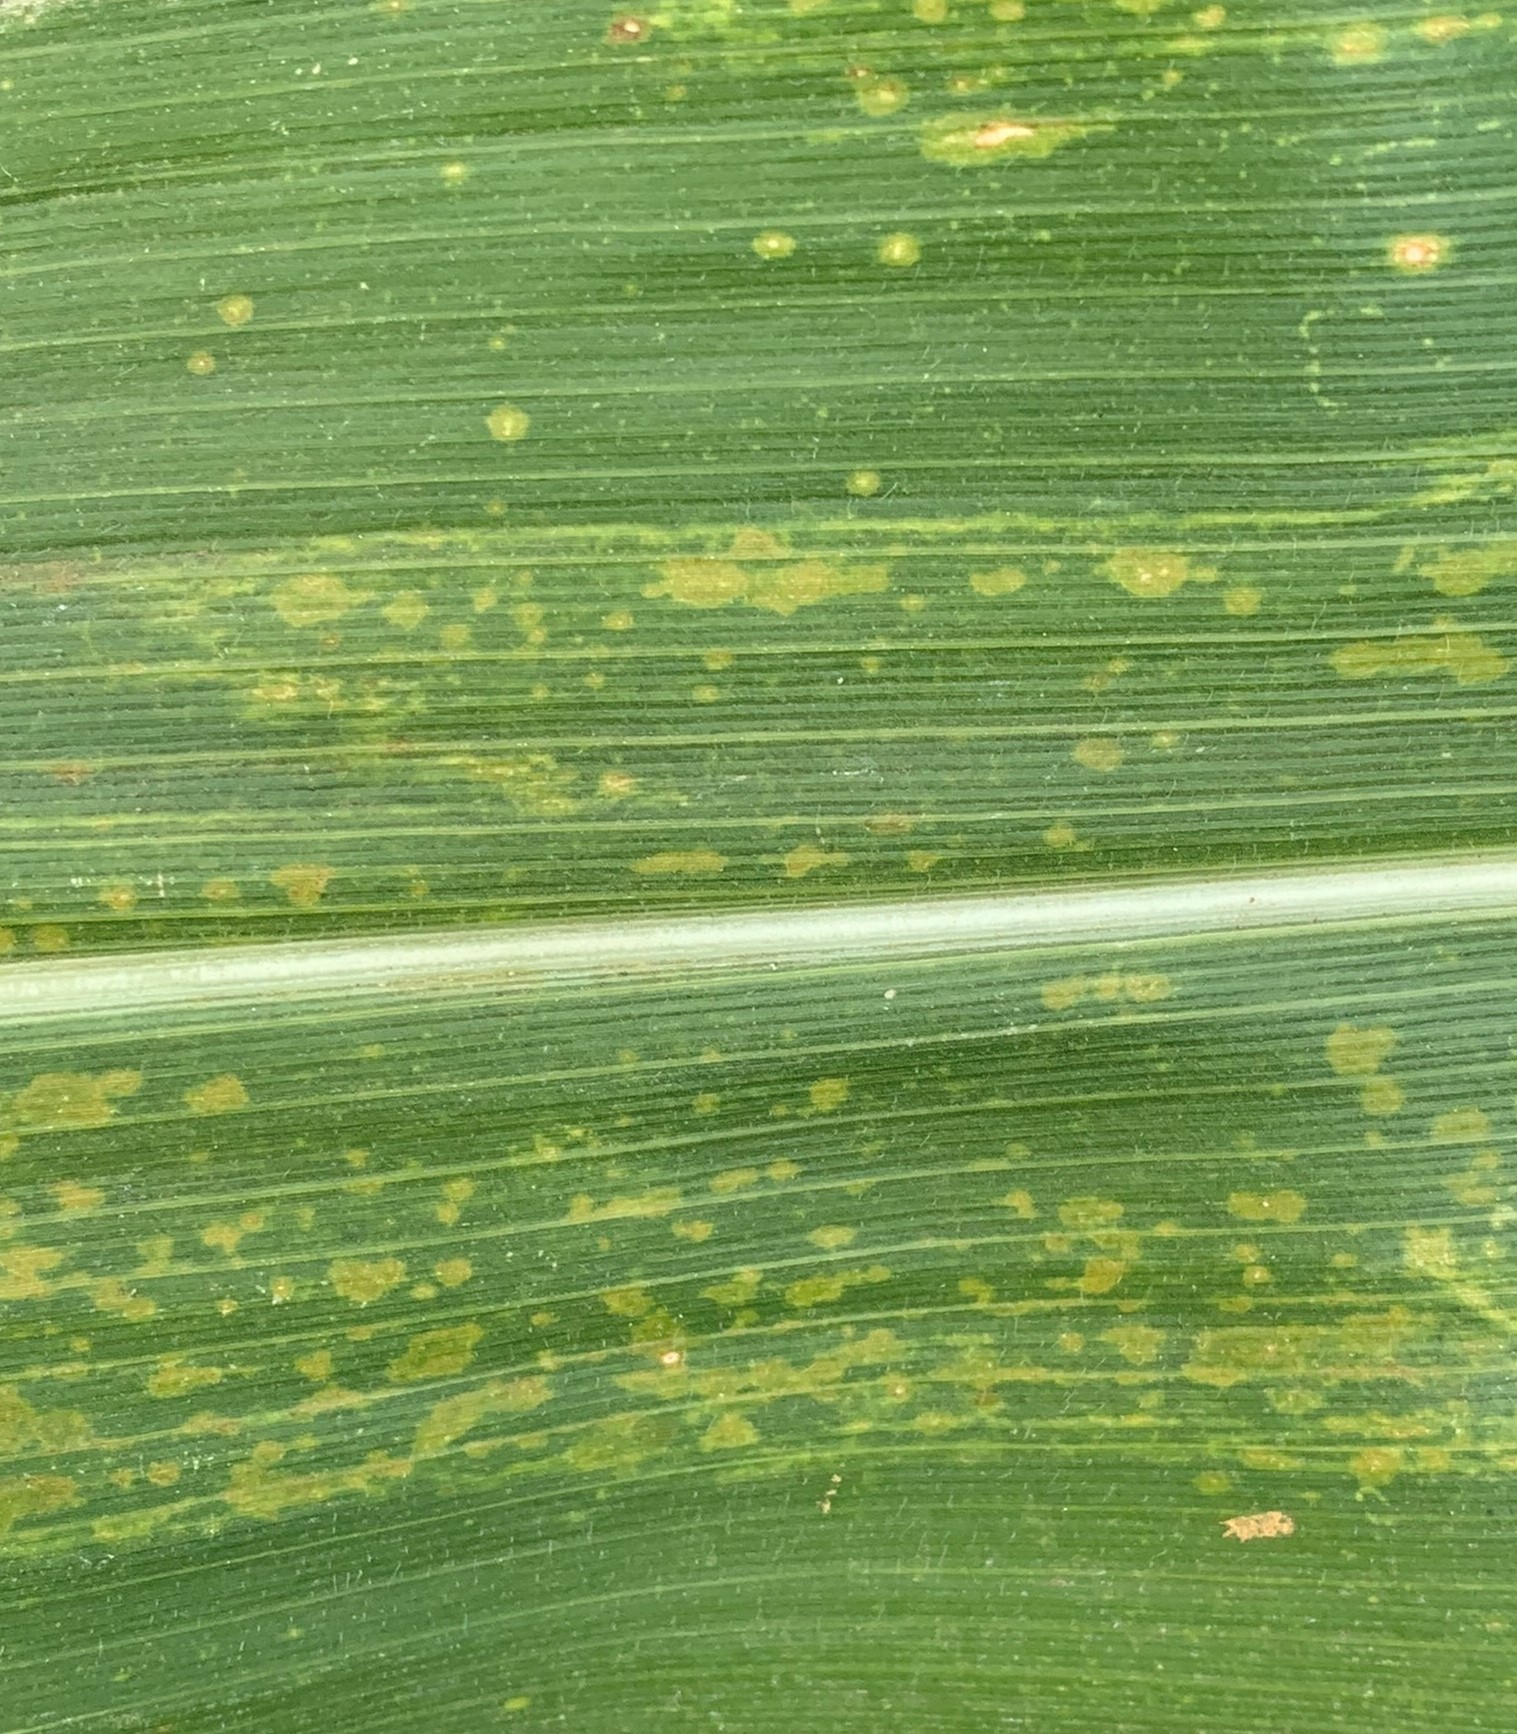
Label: MLN